Bethnal Green Library

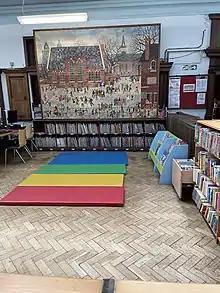
Children's area of the library

2022 will see Bethnal Green Library celebrate its centenary, with events and activities.